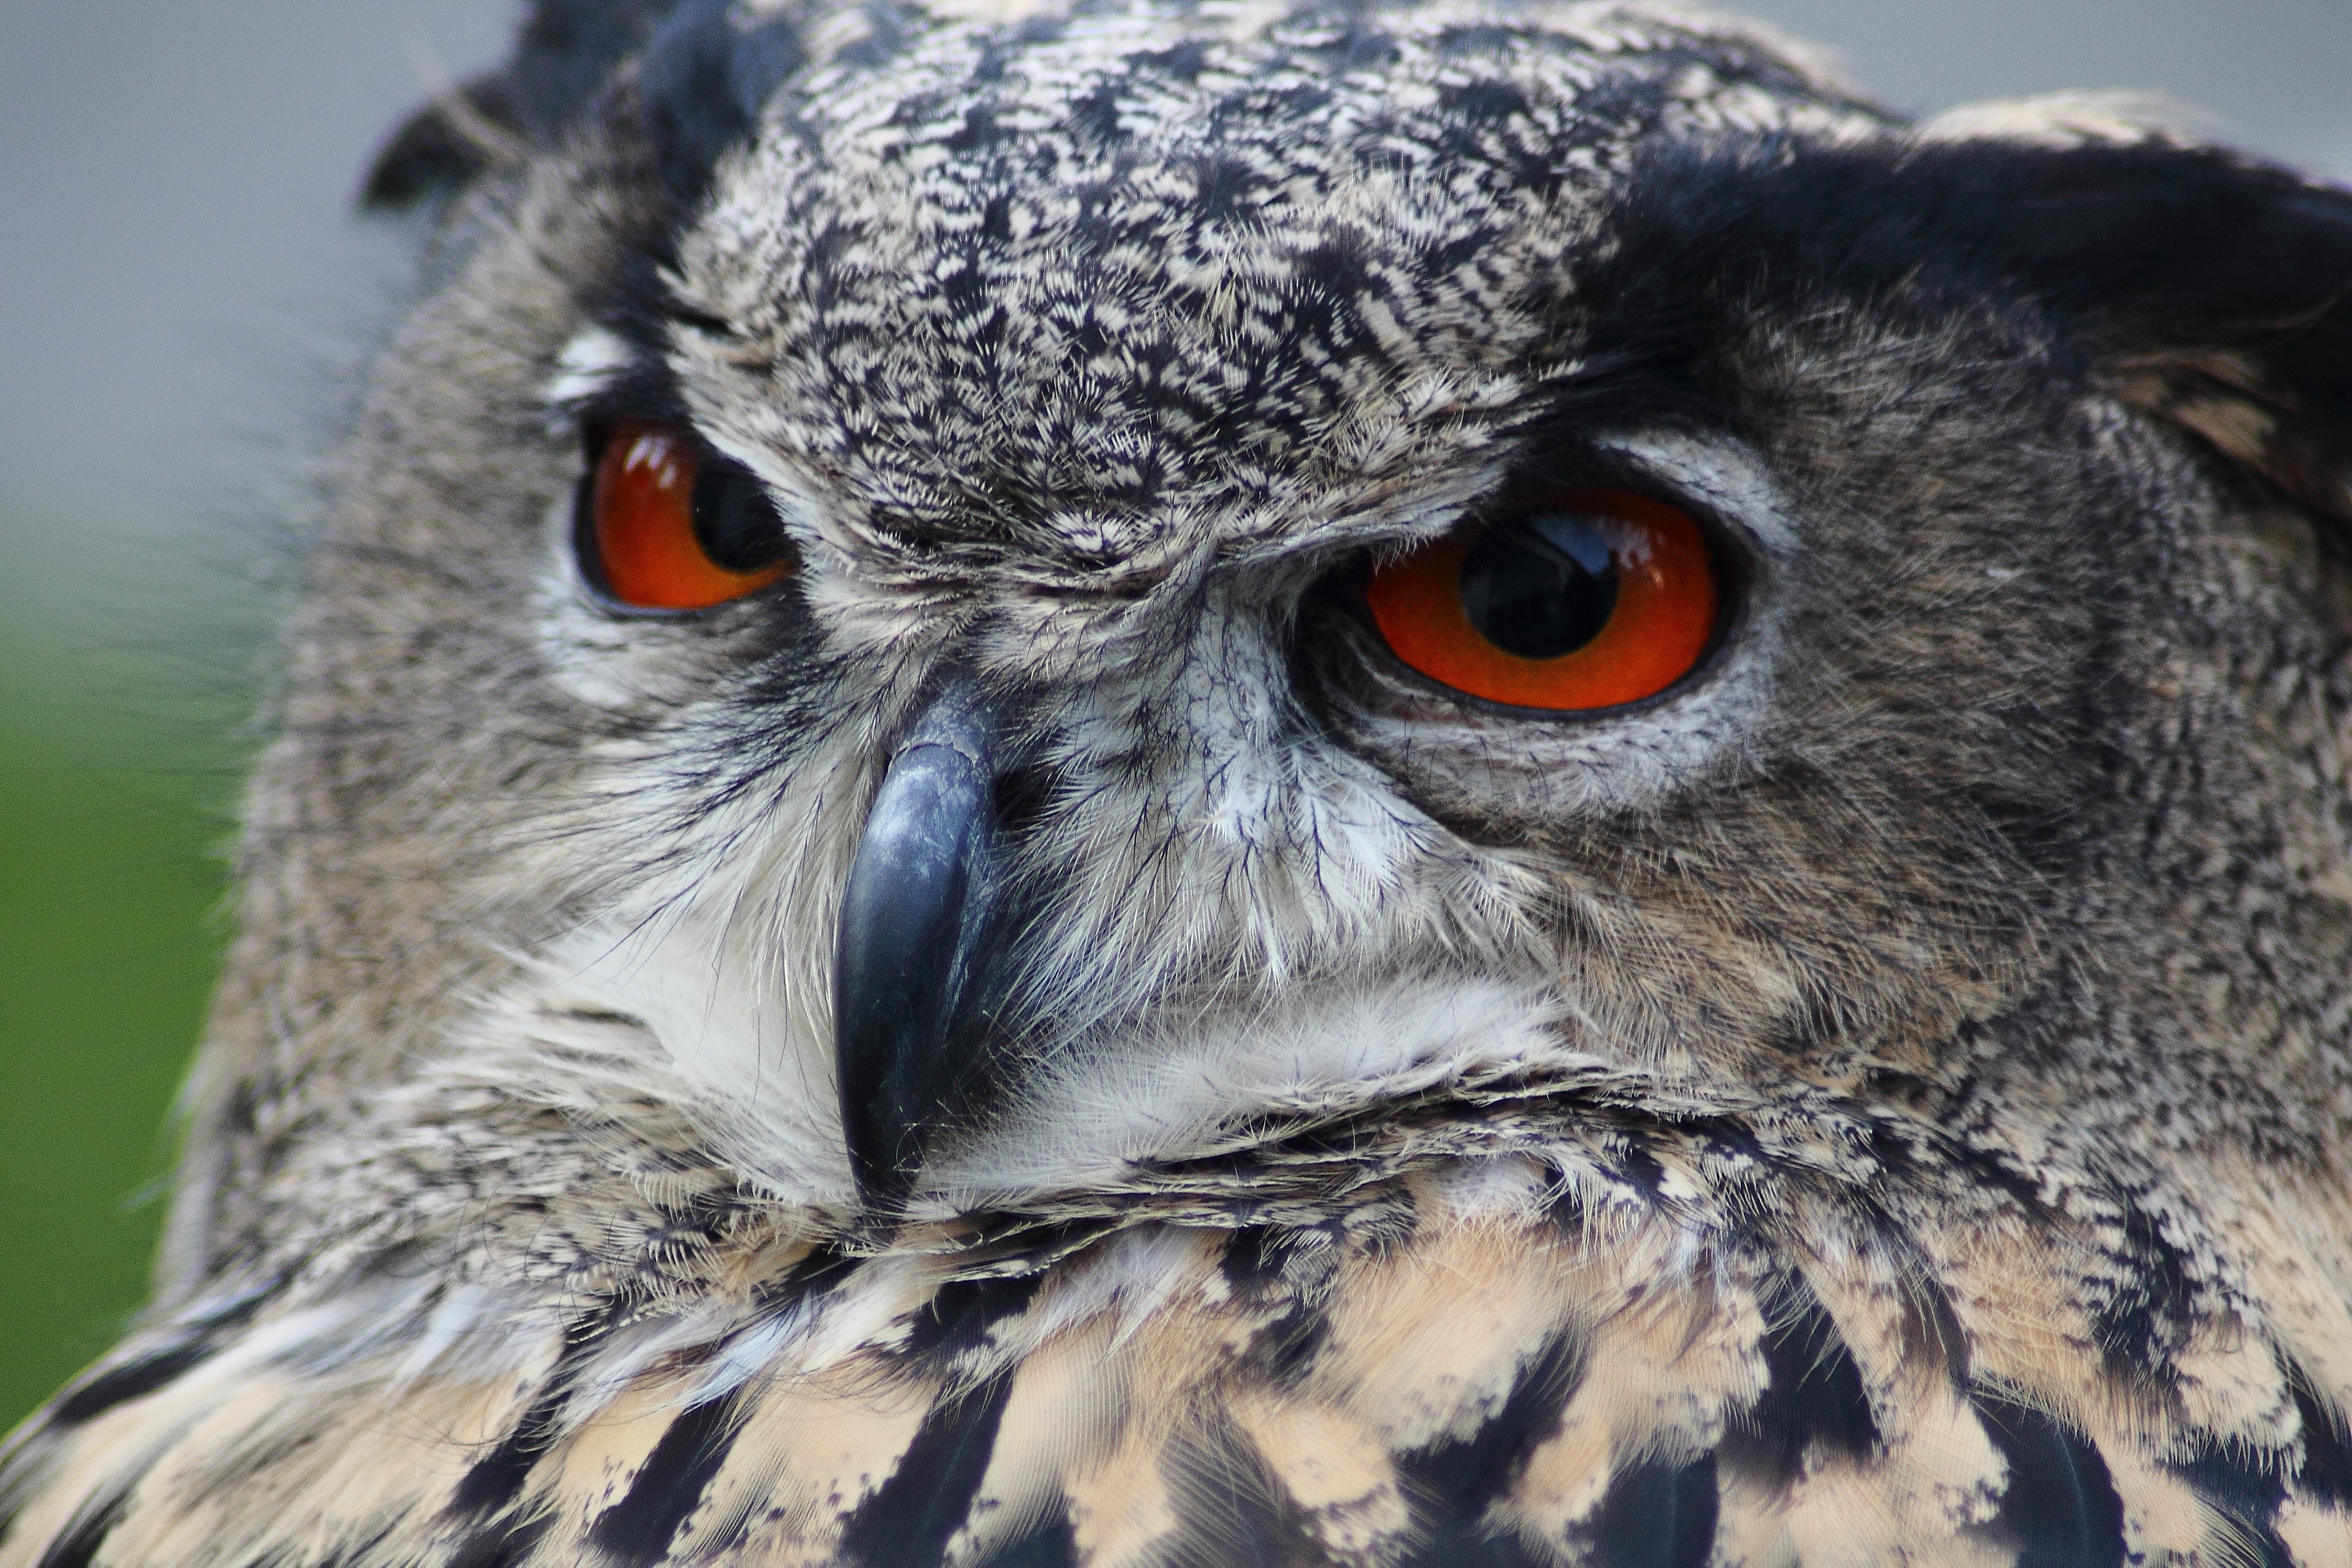
bird, wing, animal, wildlife, beak, owl, fauna, bird of prey, close up, eyes, vertebrate, falcon, eagle owl, bubo bubo, night active, great grey owl, accipitriformes